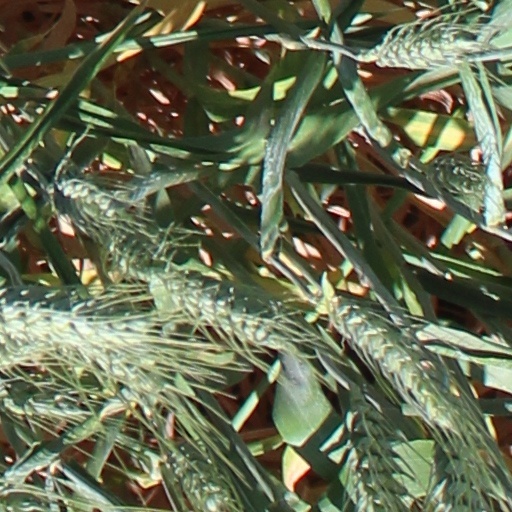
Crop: wheat